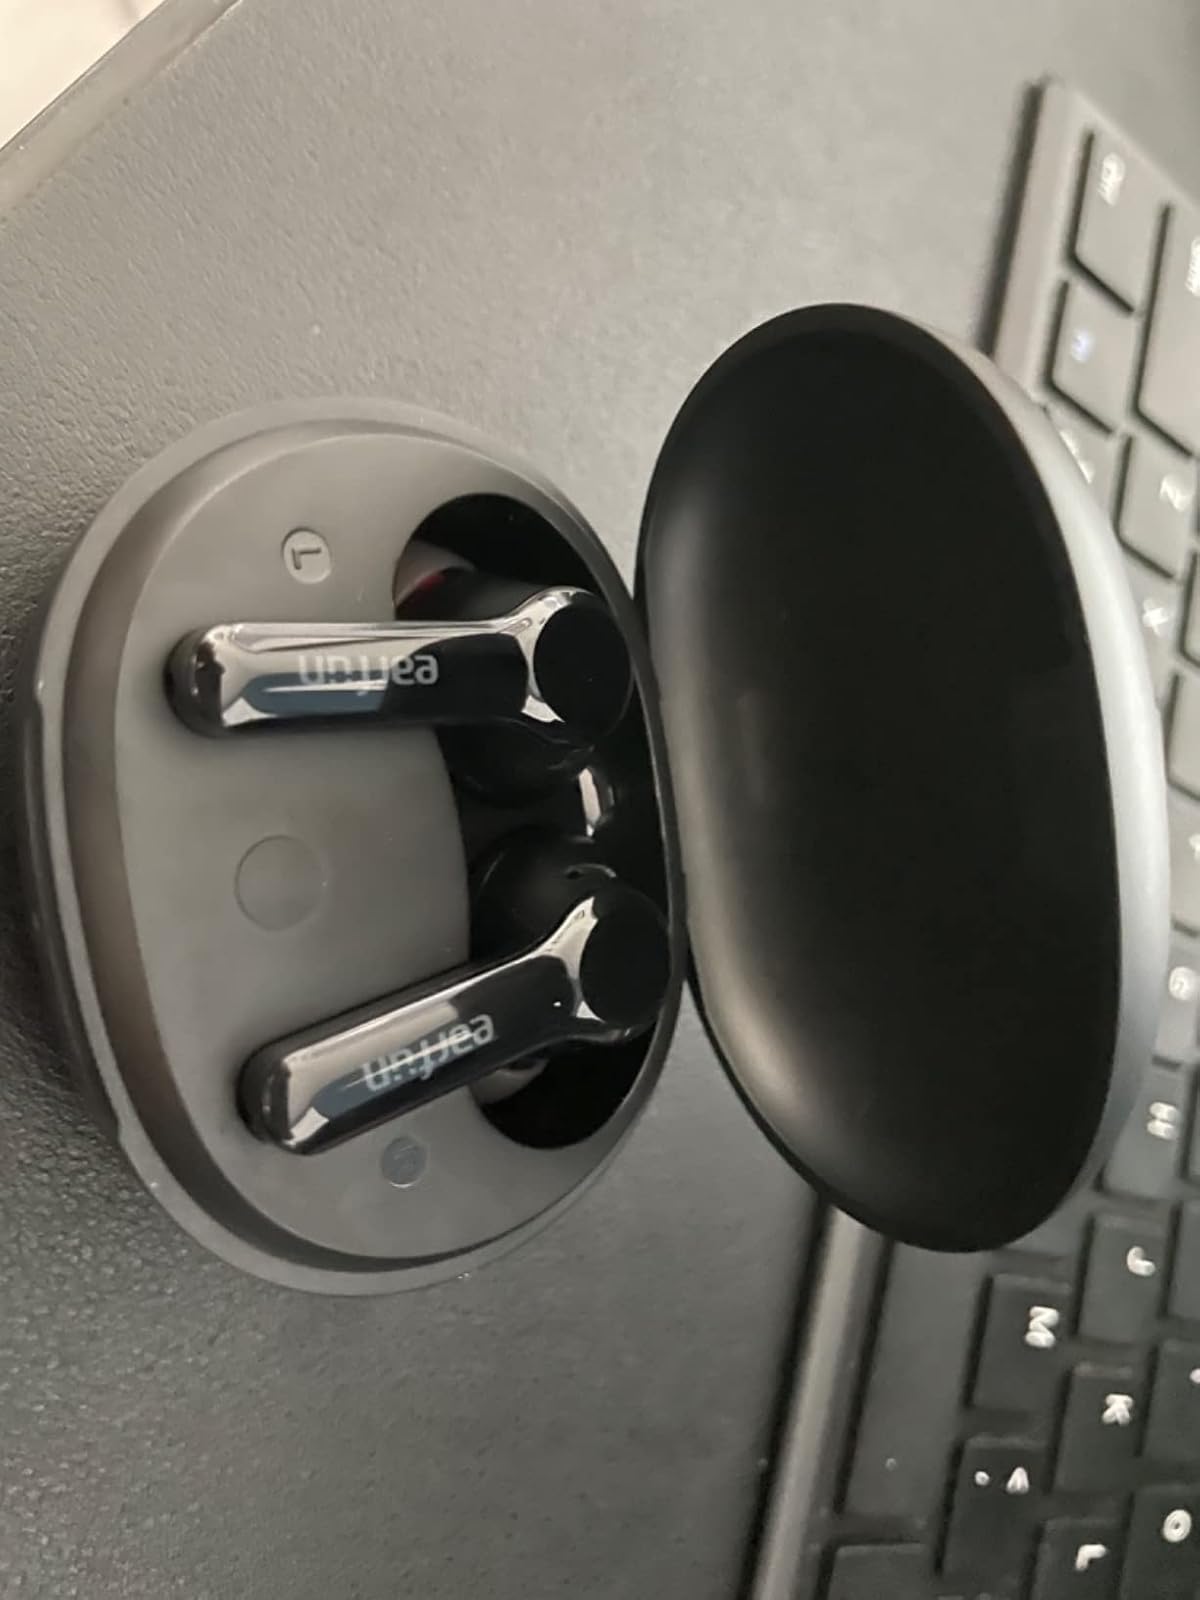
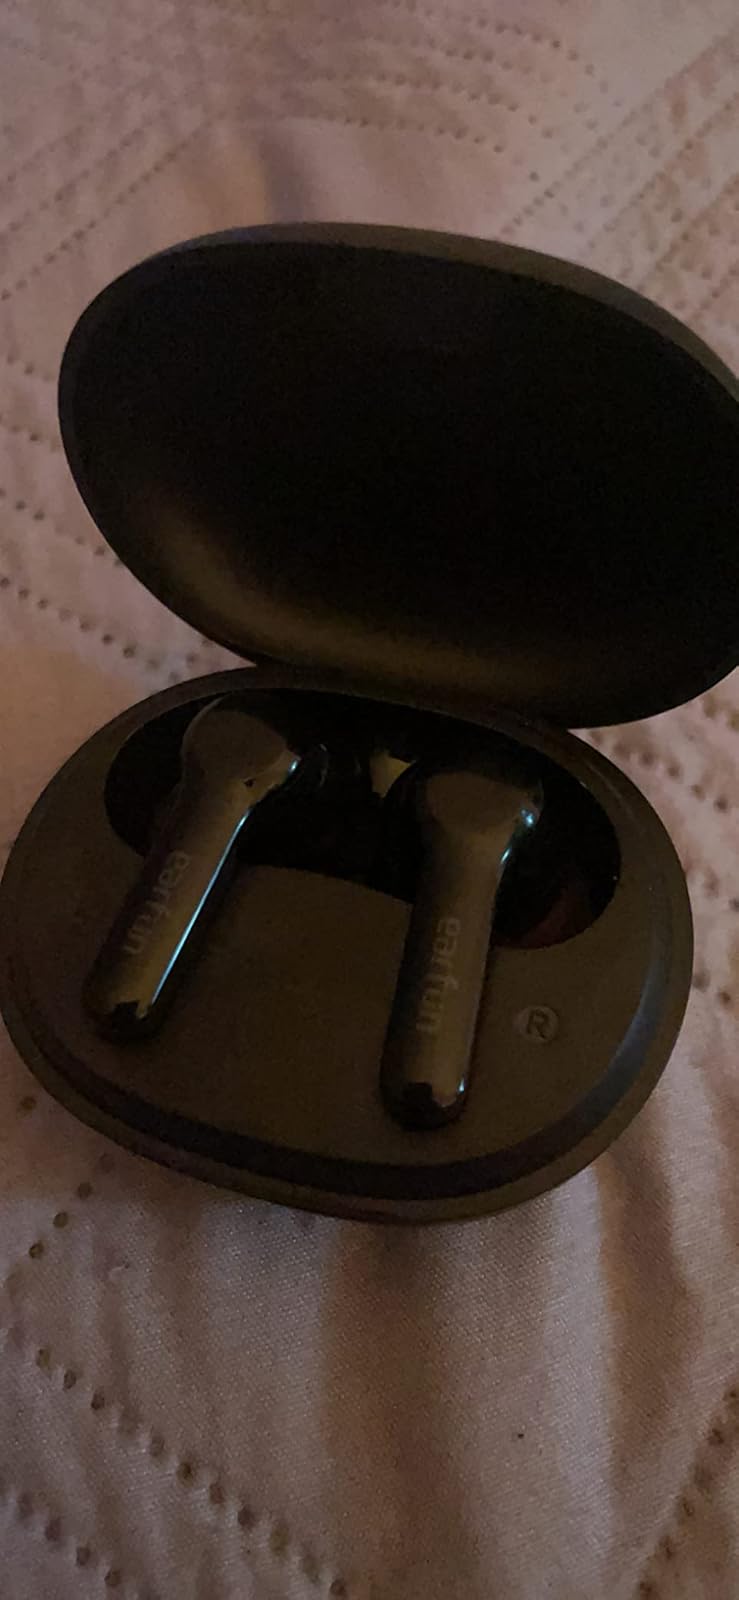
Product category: earbuds
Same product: yes